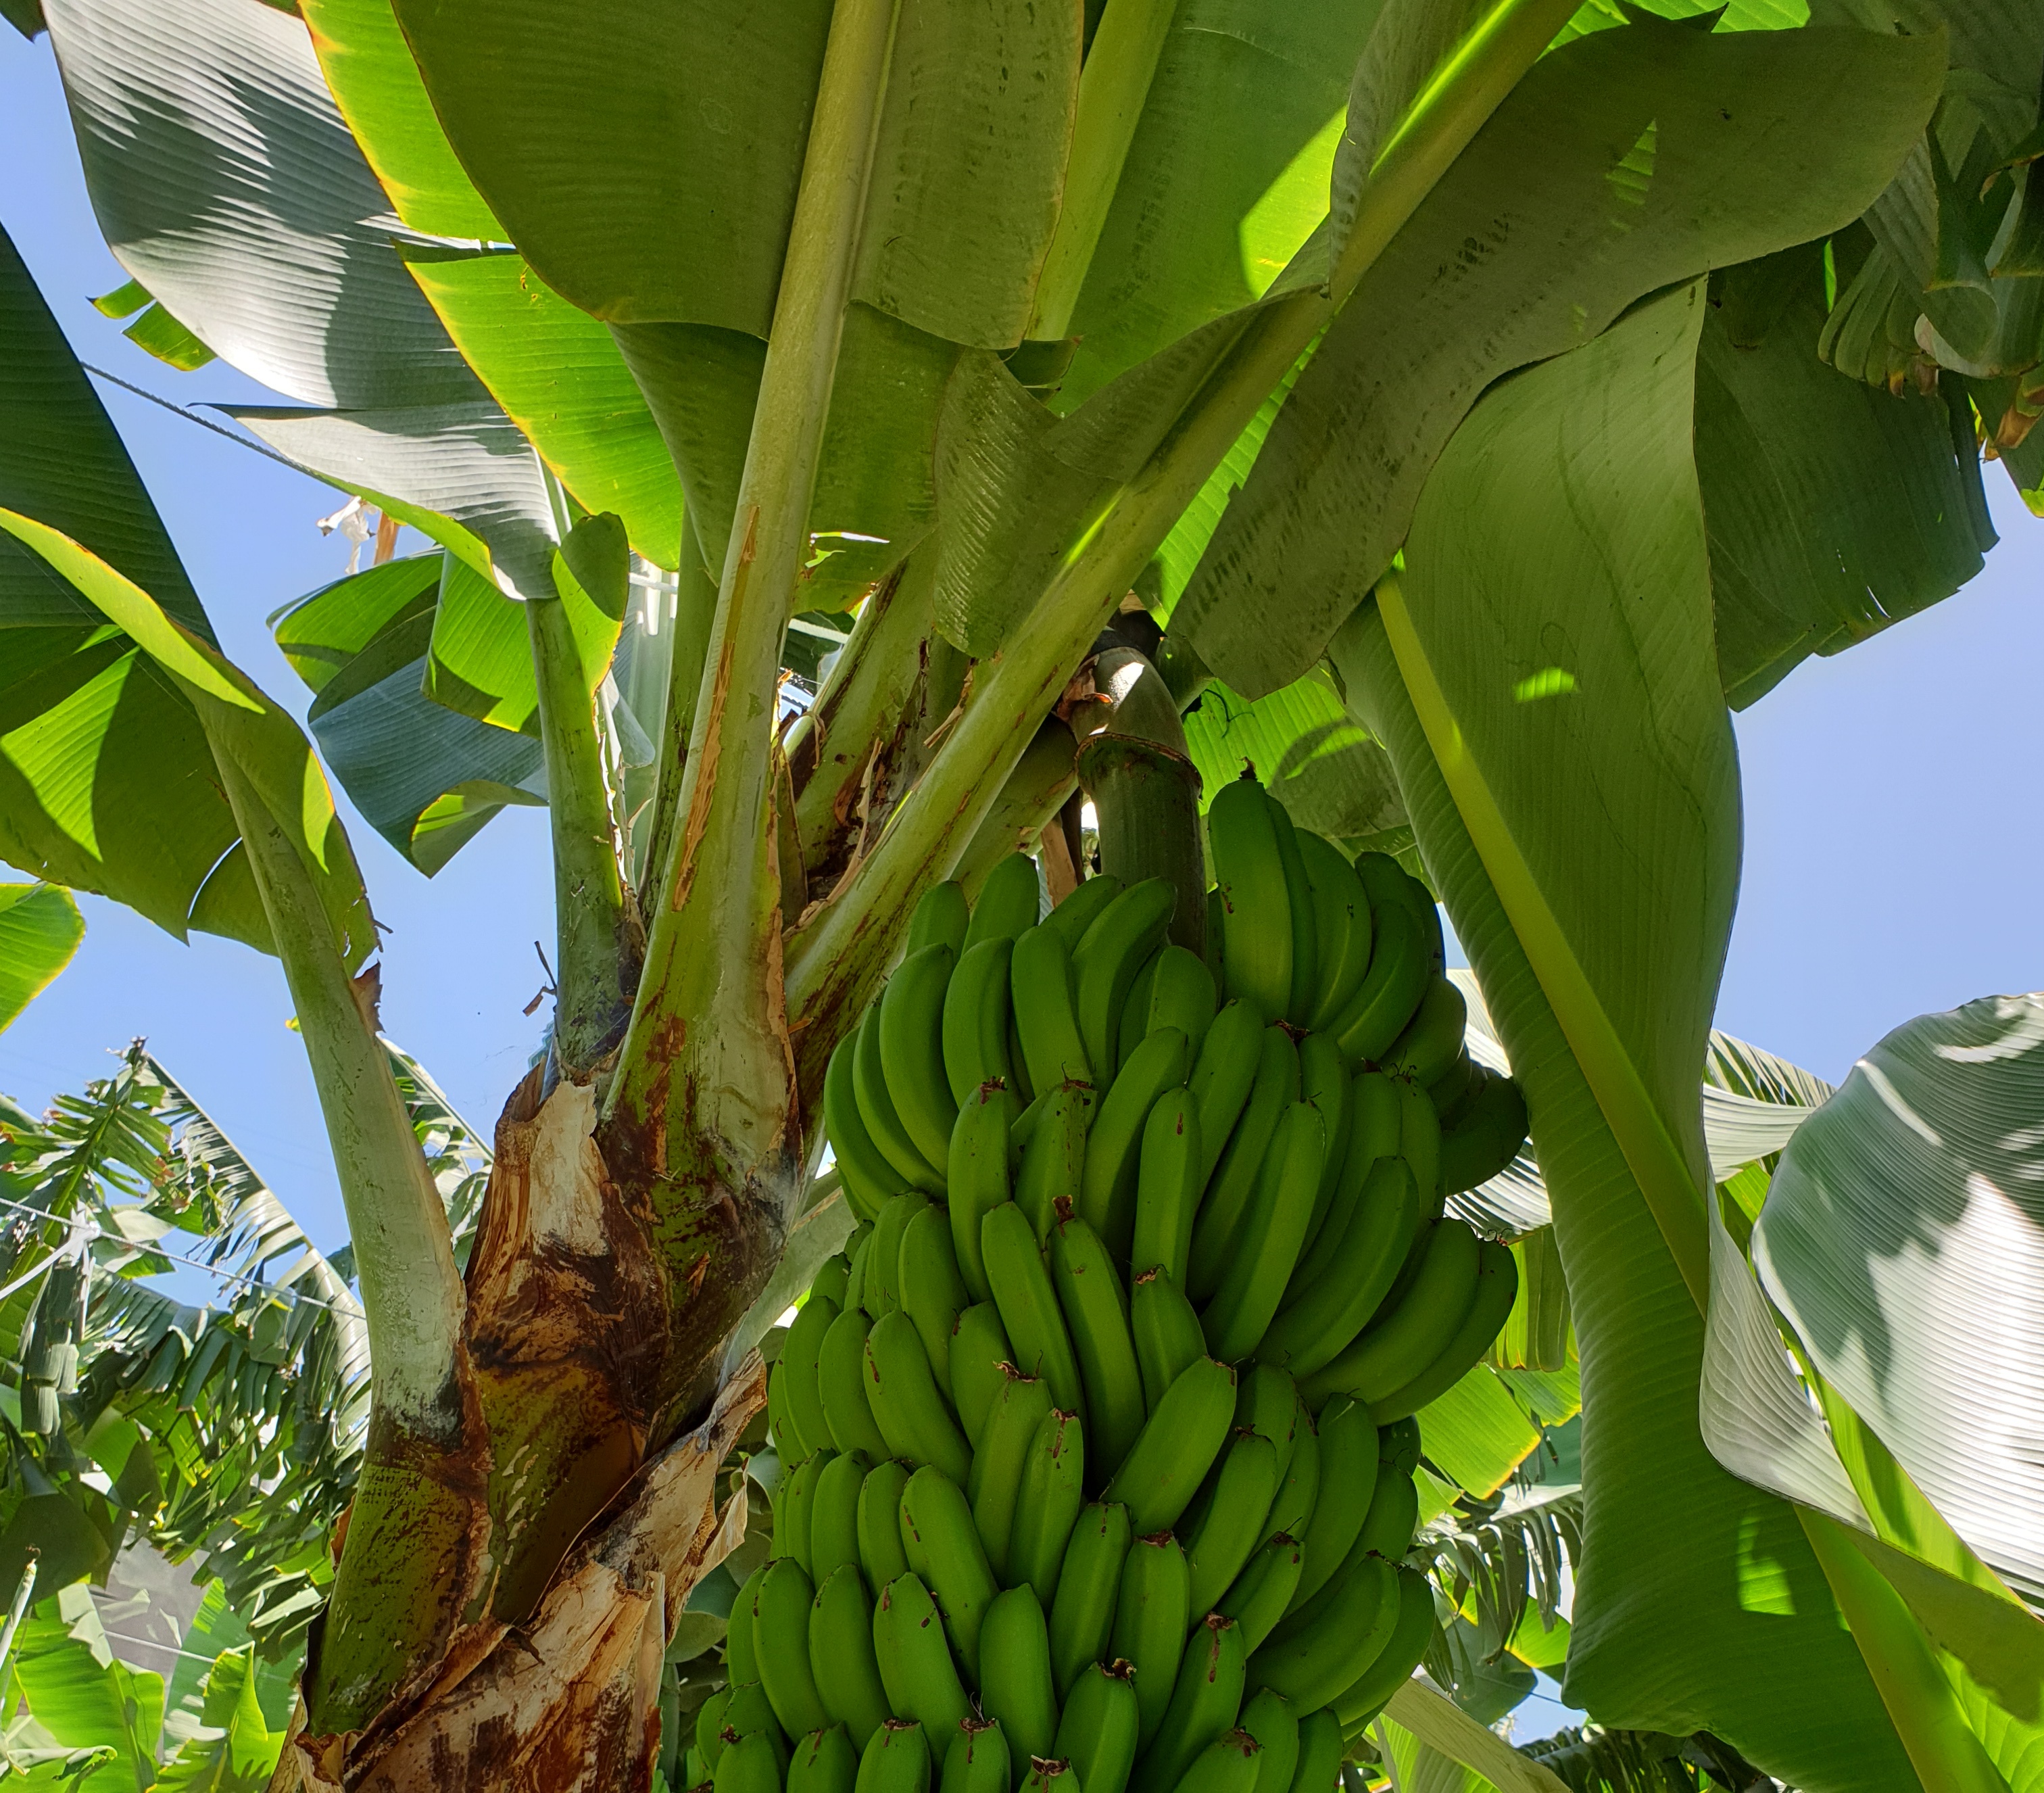
Label: Keep